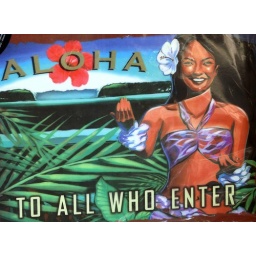
Old sign in a store window in Kapaa